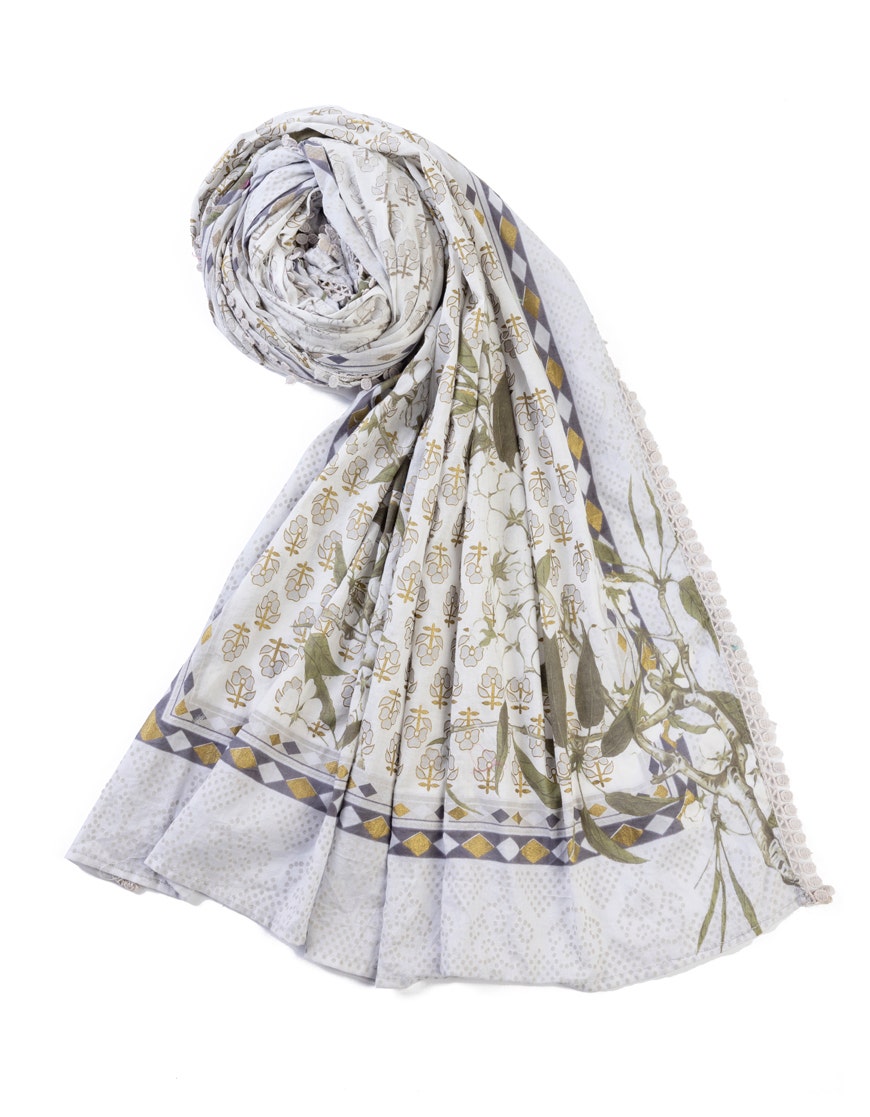
silver multi floral print cotton scarf